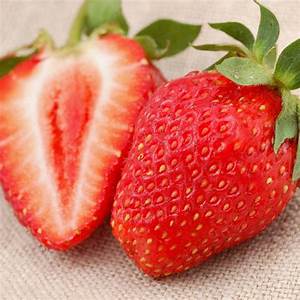
Label: Strawberry